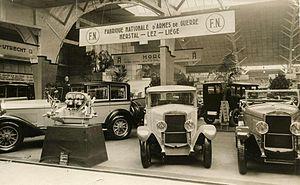
Stand de la FN Herstal, 1929. A l’instar de l’agglomération stéphanoise en France, Liège est depuis plusieurs siècles un pôle armurier de 1er ordre. Plusieurs artisans s’associent en 1889 pour fonder à Herstal, au nord-est de la ville, la future Fabrique Nationale. Son destin est très tôt lié à celui du fabricant américain d’armes de poing Browning et, plus tard, son concurrent Winchester spécialisé dans les carabines. La diversification est amorcée presque immédiatement avec les vélos (leur production cesse fin des années 20) puis, entre 1899-1901, voitures (arrêtées en 35) et motos. Panel complété par les camions après 1930. L’ensemble des productions non liées à l’armement sont liquidées vers 1967 et, 30 ans plus tard, la région wallonne devient actionnaire du groupe à 100%. FN Herstal employait plus de 10 000 salariés en milieu de décennie 1970, actuellement moins du tiers. Pour rester sur le sol européen l’allemand Simson, le britannique BSA (Birmingham Small Arms Co.), le français Hotchkiss, l’autrichien Steyr, le suédois Husqvarna, le tchèque Škoda, le serbe Zastava ou encore le russe Izhmash (Kalashnikov), sont quelques exemples d’autres entreprises ayant toutes débutées par l’armement avant de se lancer, parfois avec un réel succès, dans le matériel de transport.
La FN Herstal, connue sous le nom de Fabrique Nationale ou simplement FN, est une fabrique d'armes belge établie à Herstal, près de Liège en Belgique. La FN Herstal fait partie du Herstal Group dont l'actionnaire unique est la Région wallonne. Le Groupe Herstal possède également les sociétés américaines Repeating Arms Company et Browning Arms Company.